Grant, Iowa

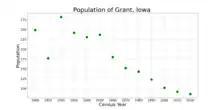
The population of Grant, Iowa from US census data

As of the census of 2020, there were 86 people, 41 households, and 27 families residing in the city. The population density was 117.1 inhabitants per square mile (45.2/km). There were 42 housing units at an average density of 57.2 per square mile (22.1/km). The racial makeup of the city was 96.5% White, 0.0% Black or African American, 0.0% Native American, 0.0% Asian, 0.0% Pacific Islander, 0.0% from other races and 3.5% from two or more races. Hispanic or Latino persons of any race comprised 0.0% of the population.